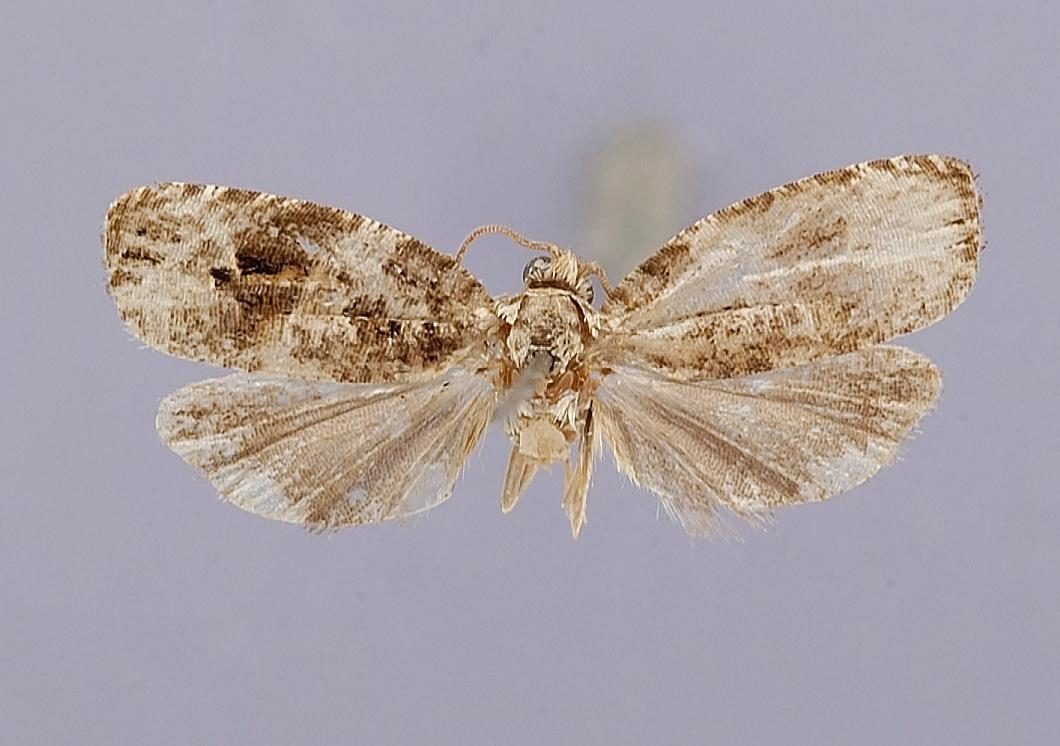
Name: Apotomis biemina
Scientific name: Apotomis biemina Kawabe, 1980
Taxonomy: Animalia, Arthropoda, Insecta, Lepidoptera, Tortricidae
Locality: Miyagi Prefecture, Tokatta, Miyagi, Japan
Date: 13 Sep 1971